History of Manchester United F.C. (1878–1945)

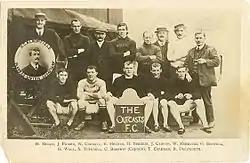
The "Outcasts F.C." at the start of the 1909–10 season

In 1908, John Henry Davies once again gave financial aid by lending £60,000, a huge sum at the time, to finalise the team's move to a new stadium at Old Trafford. They played their first game there on 19 February 1910 as Liverpool spoiled the celebrations with a 4–3 win in a close game. United finished that season fifth in the league.